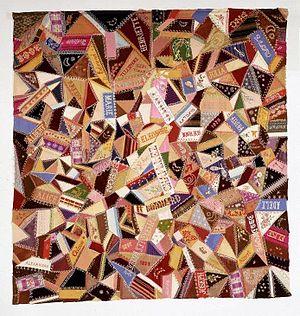
Pointe folle, 1897, 180 cm
Un patchwork est une technique de couture qui consiste à assembler plusieurs morceaux de tissus de tailles, formes et couleurs différentes pour réaliser différents types d'ouvrages. Le patchwork peut être utilisé pour réaliser plusieurs types d'objets ou d'éléments de literie comme les courtepointes. Par analogie, le mot s'emploie aussi pour un assemblage d'éléments hétéroclites. Exemple : un patchwork de populations.